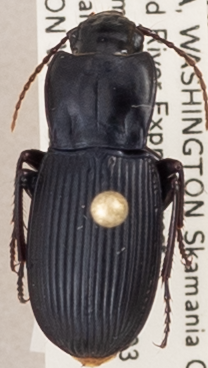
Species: Pterostichus herculaneus
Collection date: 2018-06-19
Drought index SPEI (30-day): -1.45
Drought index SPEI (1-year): -0.32
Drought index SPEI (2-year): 0.71